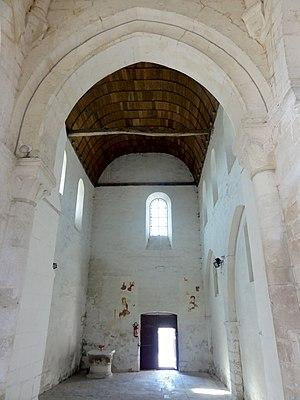
Croisée, vue vers l'ouest.
L'église Saint-Denis est une église catholique située à Mogneville, dans le département de l'Oise, en France. Elle est de style roman, sauf les chapelles latérales et la flèche, et ses éléments les plus anciens remontent au début du XIIᵉ siècle. Hormis quelques vestiges, il s'agit surtout des fonts baptismaux et du premier étage du clocher. Sinon, l'église date essentiellement des années 1130 / 1140, pour le transept et le chœur, et des années 1150 / 1160, pour la nef et les bas-côtés, qui ont été supprimés après 1764. Les parties orientales conservent quatre voûtes d'ogives antérieures à 1150, et l'église Saint-Denis s'inscrit ainsi dans un groupe d'une quarantaine d'églises dans le même cas au sein du département. Une autre particularité sont les demi-travées qui subsistent des anciennes absidioles en cul-de-four, qui ont été remplacées par des chapelles carrées gothiques au cours du XIIIᵉ siècle. La nef se caractérise par son importante hauteur et par sa corniche beauvaisine, mais est très sobre à l'intérieur. C'est surtout le clocher et son élégante flèche qui font la célébrité de l'église de Mogneville.